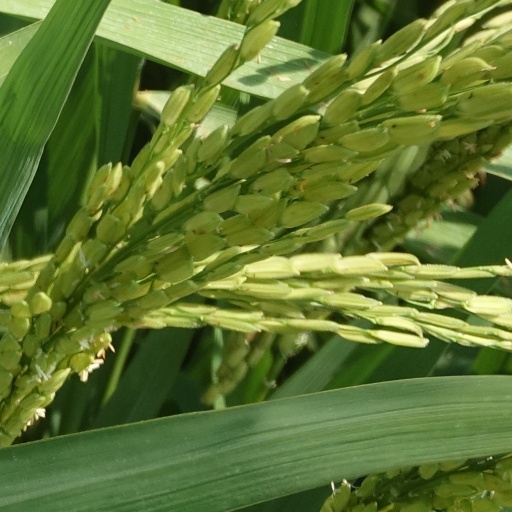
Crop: rice